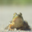
Label: frog